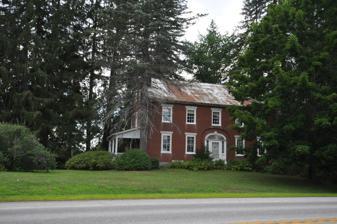
Building: John Davis House (Chelsea, Maine)
Country: United States of America
Year built: 1815
Historic house in Maine, United States United States historic place John Davis House U.S. National Register of Historic Places Show map of Maine Show map of the United States Location ME 9 , Chelsea, Maine Coordinates 44°16′31″N 69°46′21″W / 44.27528°N 69.77250°W / 44.27528; -69.77250 Area 1 acre (0.40 ha) Built 1815 ( 1815 ) Built by Davis, John Architectural style Federal NRHP reference No. 83000454 Added to NRHP July 14, 1983 The John Davis House is a historic house on River Road in Chelsea, Maine .  Probably built between 1815 and 1820, it is a fine local example of a Federal period brick house, rivalling in quality those found in more urban environments of the period.  It was probably built by John Davis, a local housewright of some renown.  It was listed on the National Register of Historic Places in 1983. Description and history The John Davis House stands on the west side of River Road ( Maine State Route 9 ) in the rural community of Chelsea, opposite its junction with Pushard Lane.  It is a 2 + 1 ⁄ 2 -story brick building, with a gable roof and four irregularly placed chimneys.  The main facade is five bays wide, with a center entrance flanked by sidelight windows and topped by a semi-elliptical transom window. The remaining bays are filled with sash windows, set in rectangular openings, with granite sills and lintels.  A single-story shed-roof porch extends to one side.  The interior features high quality Federal period woodwork and massive granite fireplace sills. The house's construction date is uncertain.  It was not standing when the earliest map was made of the area in 1815, and is referred to as the "John Davis Farm" in a deed from the 1860s.  Davis was a well-known housewright in the region, and may have built the house not long after the land was surveyed.  The house is nearly identical in form to houses found in surrounding towns.  Little is known of Davis, but he is believed by local historians to have also built a number of those houses. See also National Register of Historic Places listings in Kennebec County, Maine References